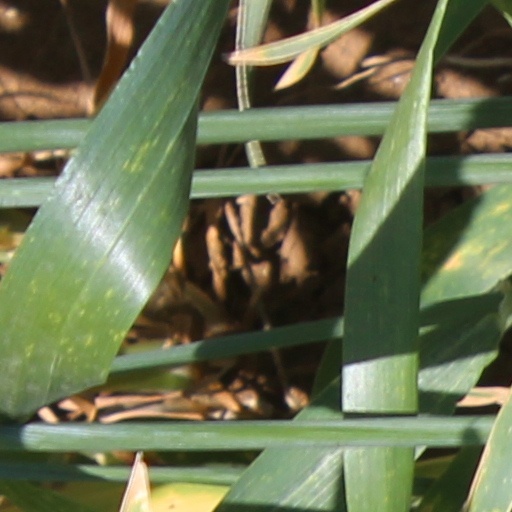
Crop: wheat